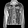
Label: Coat